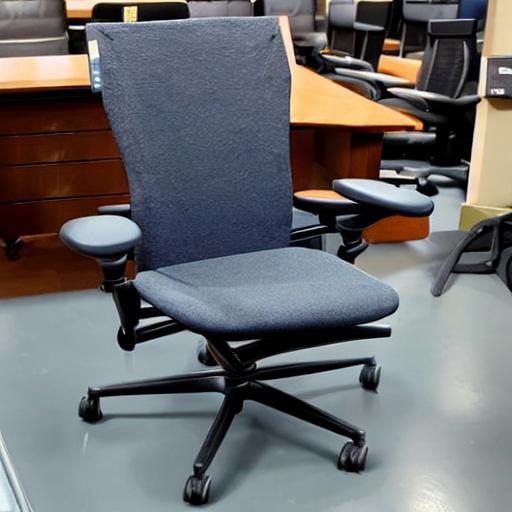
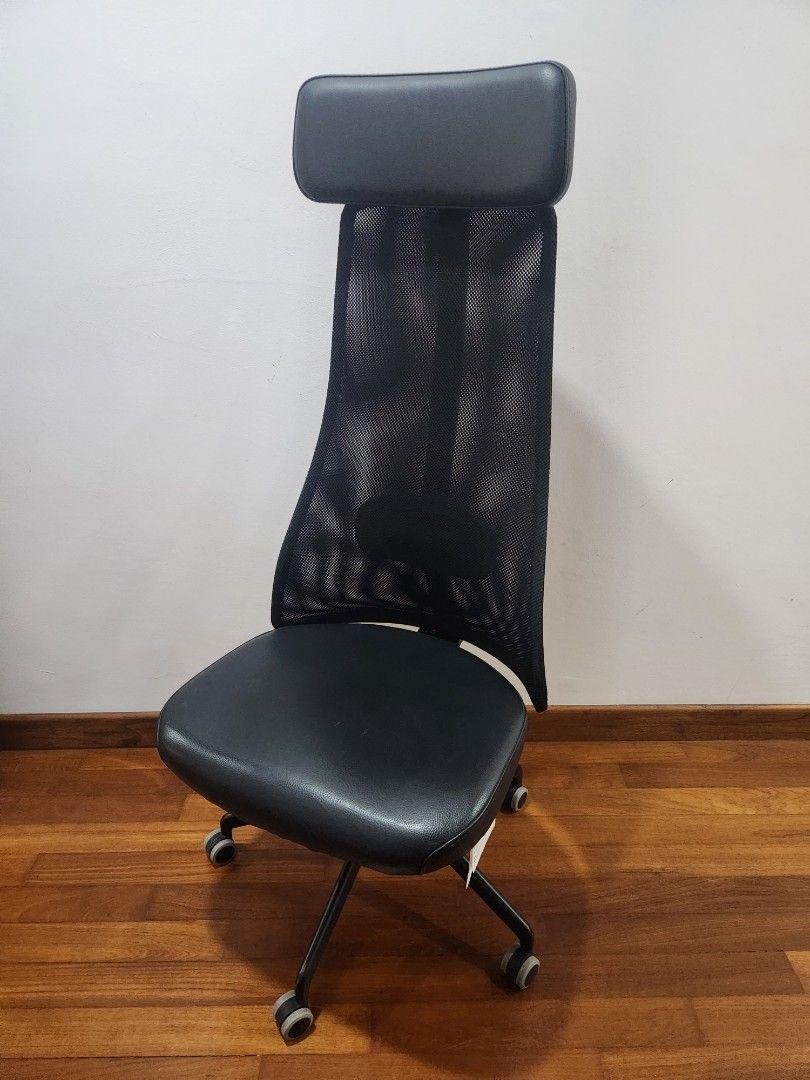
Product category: items_chair
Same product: no